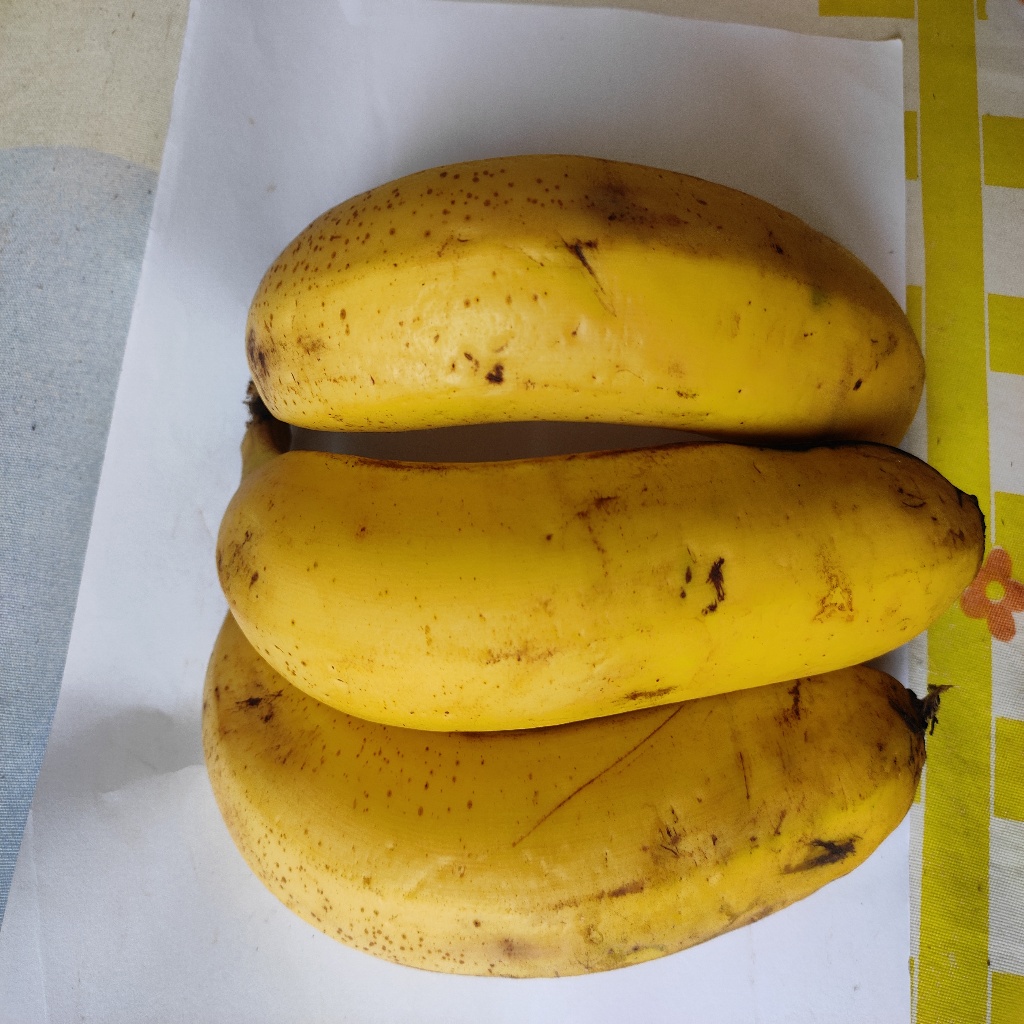
Crop: banana
Quality class: Class_A